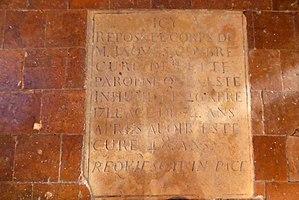
Dalle funéraire de l'église Saint-Hilaire de Mainvilliers, Eure-et-Loir (France). ""Icy repose le corps de M. Jacques Coubré curé de cette paroisse qui a esté inhumé le 26 nbre 1714 agé de 74 ans après avoir esté curé 48 ans. Requiescat in pace."""
L'église Saint-Hilaire de Mainvilliers se situe dans le département français d'Eure-et-Loir. Implantée au croisement des rues Léon-Fouré et Esther-Villette, elle est distante de la cathédrale Notre-Dame de Chartres d'environ 3 km.